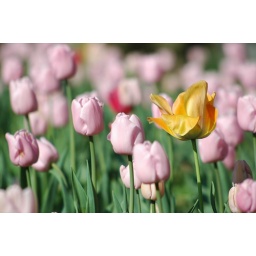
standing out in the field